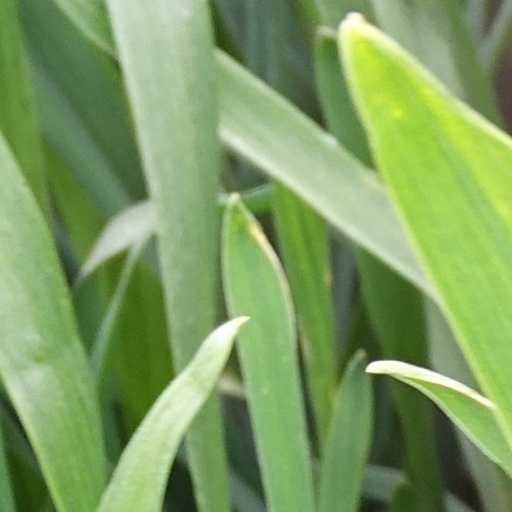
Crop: wheat